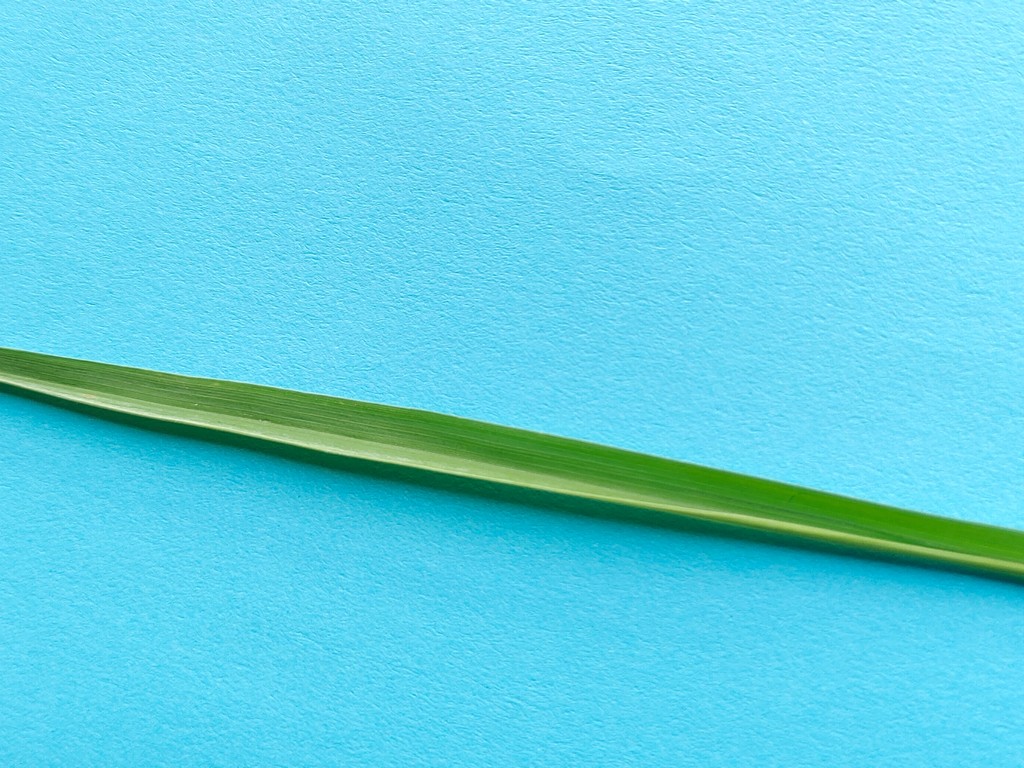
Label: Healthy